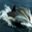
Label: dolphin